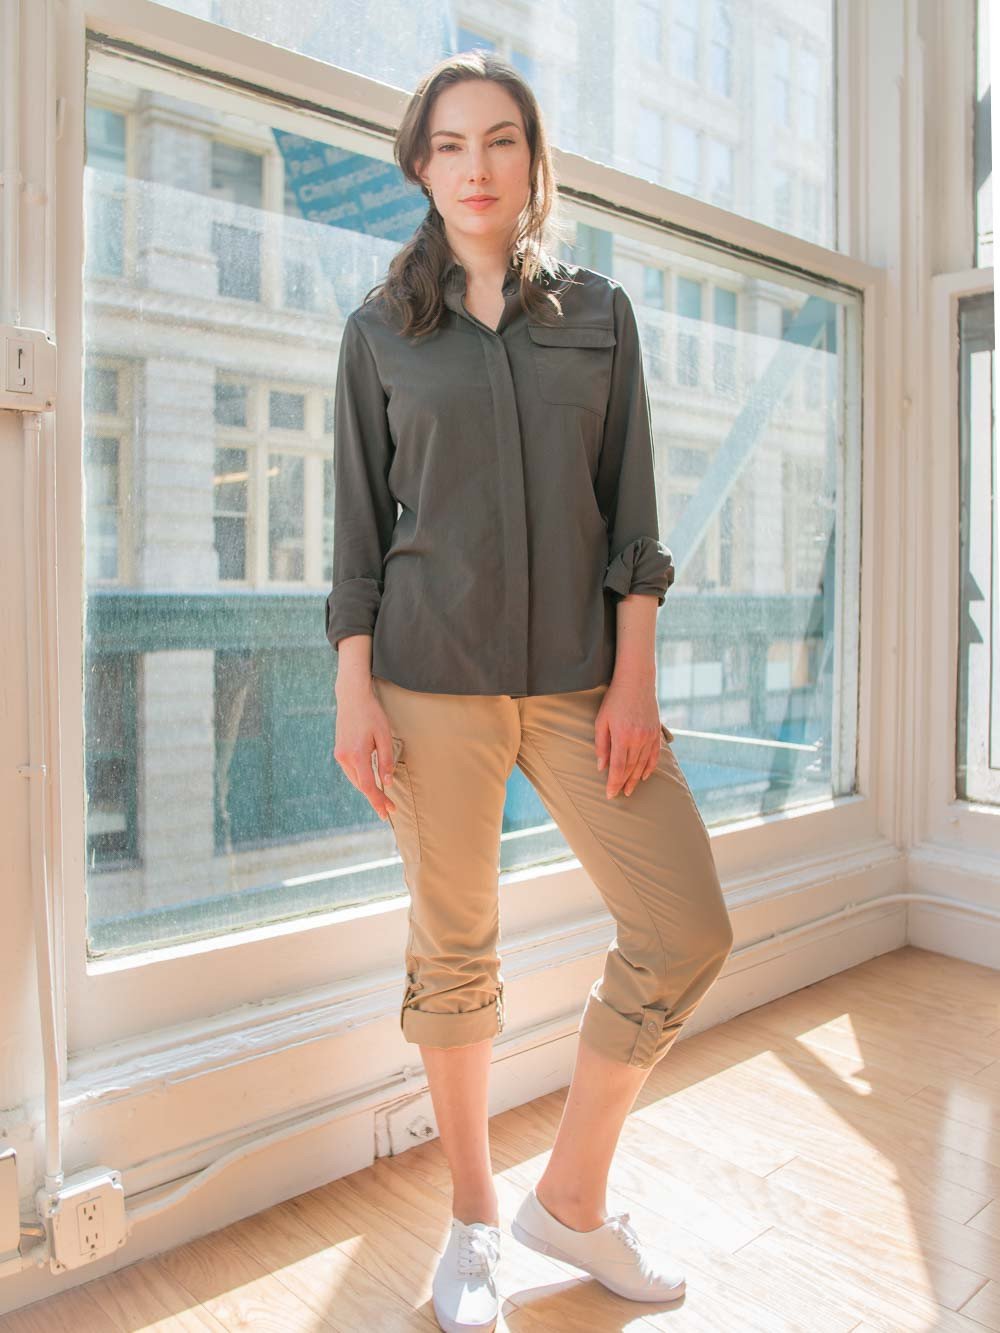
Gender: women